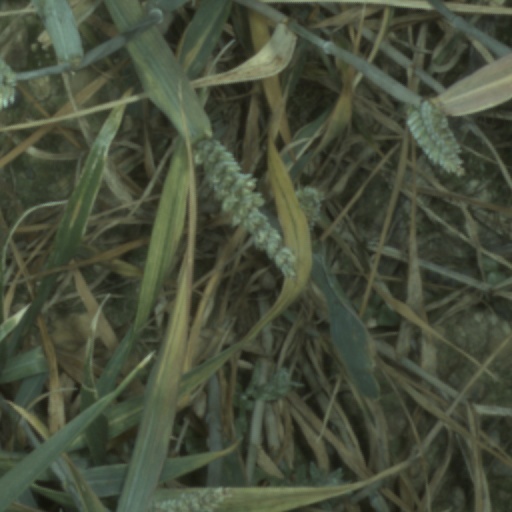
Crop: wheat